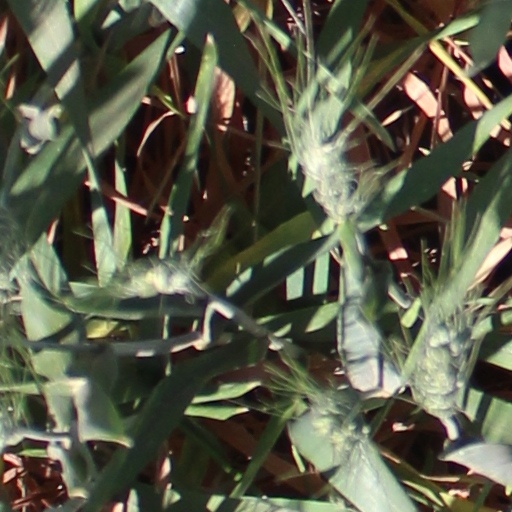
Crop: wheat